Love, Lust, Faith and Dreams

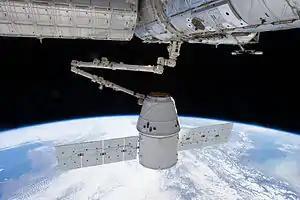
A CD copy of "Up in the Air" was sent to the International Space Station aboard SpaceX CRS-2.

Early promotion for the album during its latter recording stages were two programs on the online premium Streaming media website VyRT, a service which was founded by the band themselves in the latter stages of the "This Is War" album cycle. The two programs, "The Mars Laboratory" and "The Mars Laboratory II" showed members of VyRT an insight into the band's activity during the recording of the album and also debuted acoustic versions of brand new songs from "Love, Lust, Faith and Dreams". "The Mars Laboratory" aired on April 27, 2012 while "The Mars Laboratory II" aired during post-production of the album on December 1, 2012.